Daisugi

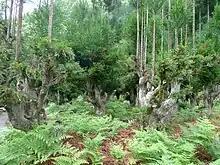
trees

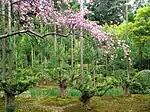
trees at Ryōan-ji

When applied in a silviculture context, the method requires trunks to be pruned every 2–4 years in order to maintain the straight, clear grain that they are coveted for.